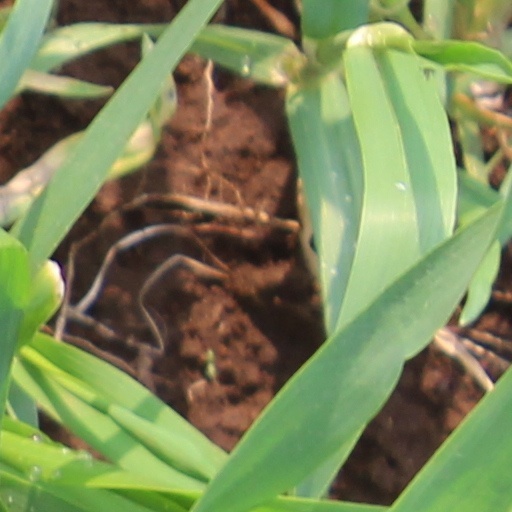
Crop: wheat